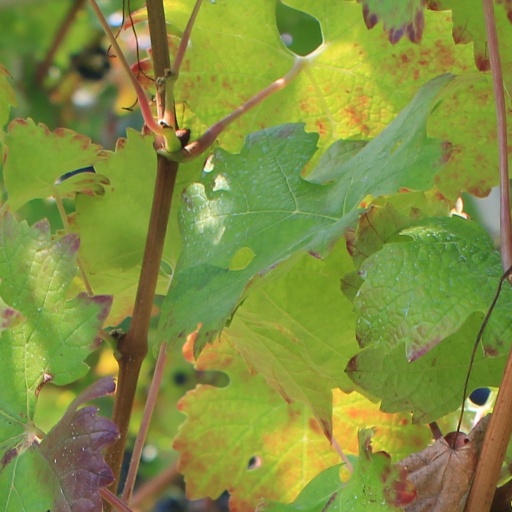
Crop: grape